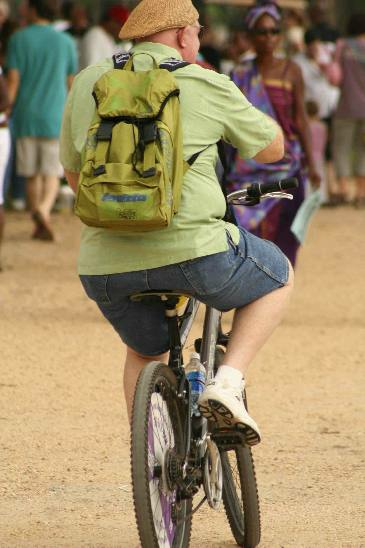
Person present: Yes